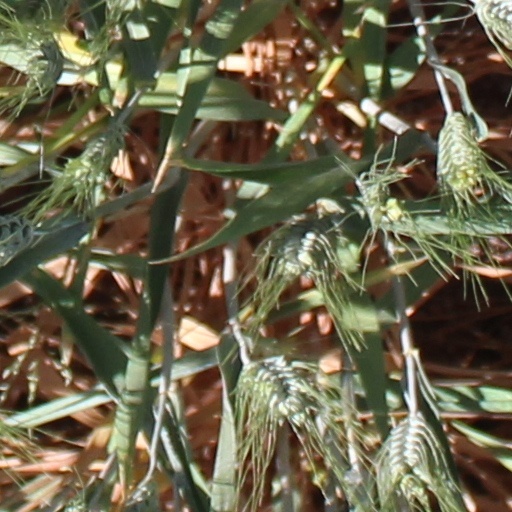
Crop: wheat